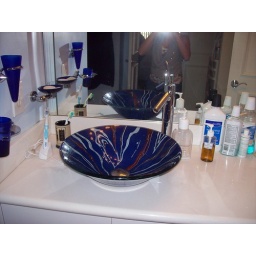
sink in my bathroom